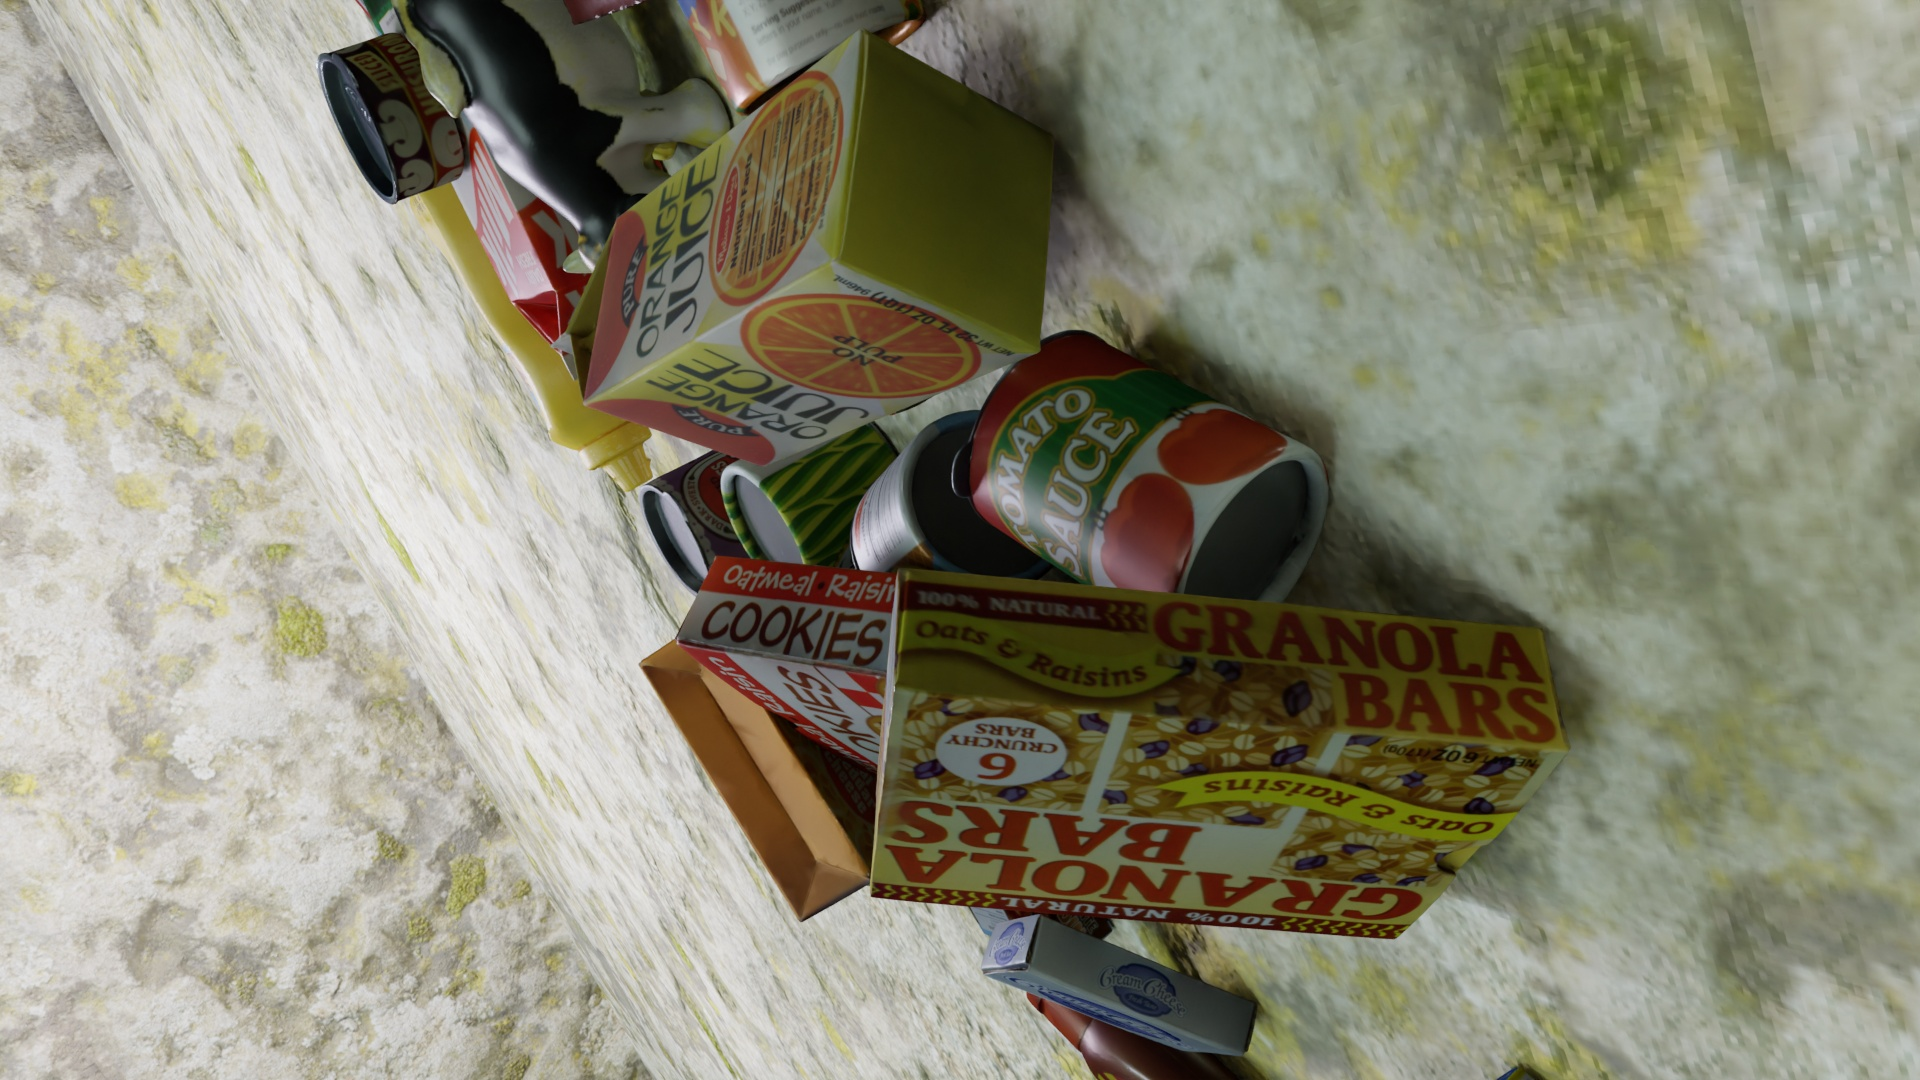
Question:
What are the eight normalized (x, y) image coordinates between 0 and 1 for the cuboid corners of the cylindrical can of green beans? Your answer should be a list of normalized (x, y) image coordinates between 0 and 1 with bottom face first then top face, all counter-clockwise.
Answer: [(0.385937, 0.413889), (0.434375, 0.551852), (0.409896, 0.575926), (0.366146, 0.450926), (0.445312, 0.356481), (0.491146, 0.488889), (0.4625, 0.517593), (0.420833, 0.397222)]